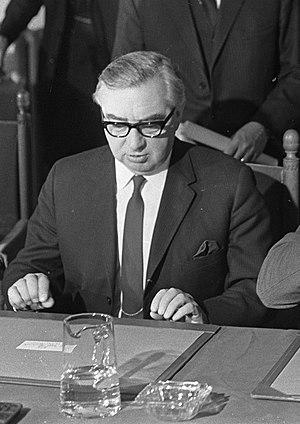
George Brown, baron George-Brown, né le 2 septembre 1914 à Lambeth en Londres et mort le 2 juin 1985 à Truro en Cornouailles, est un homme politique britannique travailliste.
Le Leader adjoint du Parti travailliste est un haut responsable politique du parti travailliste britannique.
Le chef du Parti travailliste est le dirigeant du Parti travailliste britannique.